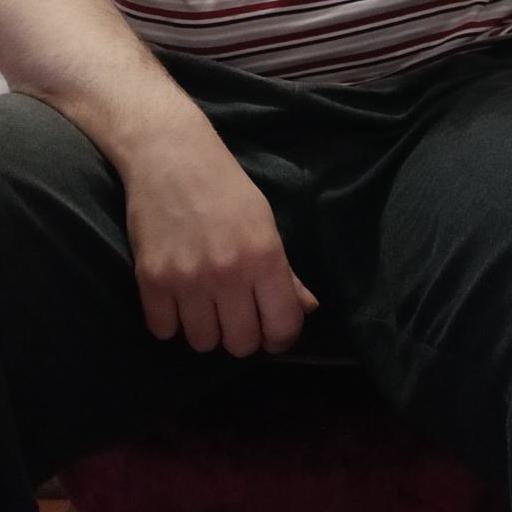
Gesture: no_gesture